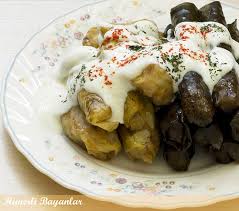
Yemek: yaprak_sarma